WEEU

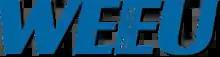
Former logo

In June 2019, Twilight Broadcasting agreed to purchase WEEU, allowing the station to remain on the air with most of its existing programming, though iHeartMedia station WRAW claimed programming from iHeart's Premiere Networks as the bankruptcy took effect. A local marketing agreement (LMA) began on July 1, upon the completion of MediaNews Group's acquisition of "The Reading Eagle". The purchase was consummated on September 12, at a price of $88,500. Programming was simulcast on co-owned WBYN in Lehighton, Pennsylvania until 2021.